List of birds of Rocky Mountain National Park

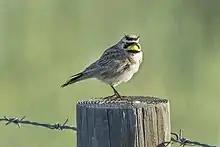
A horned lark

Falconidae is a family of diurnal birds of prey, notably the falcons and caracaras. They differ from hawks, eagles, and kites in that they kill with their beaks instead of their talons.